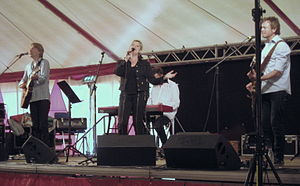
Ann-Mette Elten
På Slaget 12, Jerslev 2011
På Slaget 12 i Jerslev, 2011
Ann-Mette Elten er en dansk sanger og sangskriver, der bl.a. er kendt fra Århus-bandet På Slaget 12.